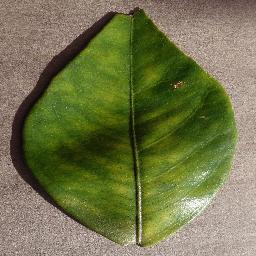
Label: Orange___Haunglongbing_(Citrus_greening)